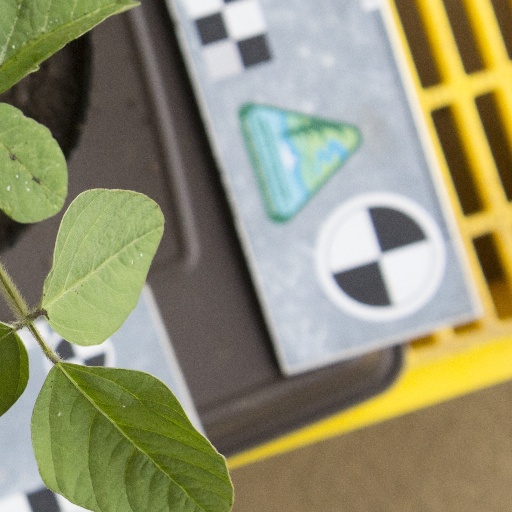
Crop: soybean